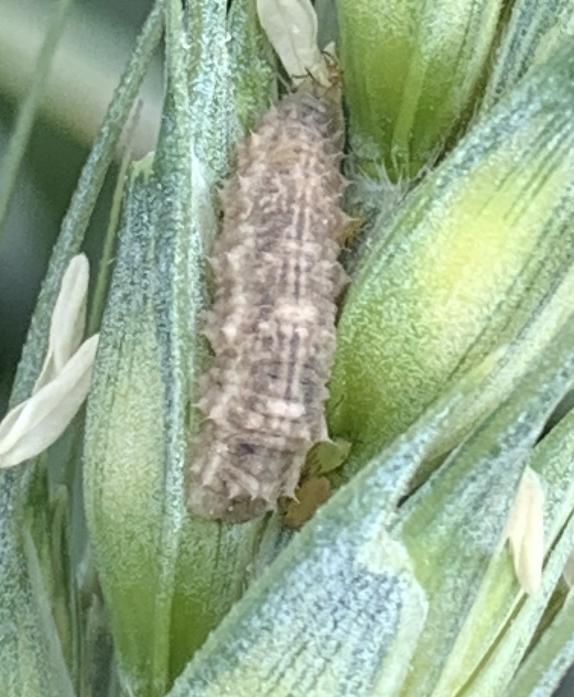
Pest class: predators